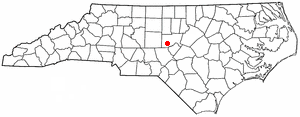
Goldston est une ville américaine située dans le comté de Chatham en Caroline du Nord. En 2010, sa population était de 268 habitants.